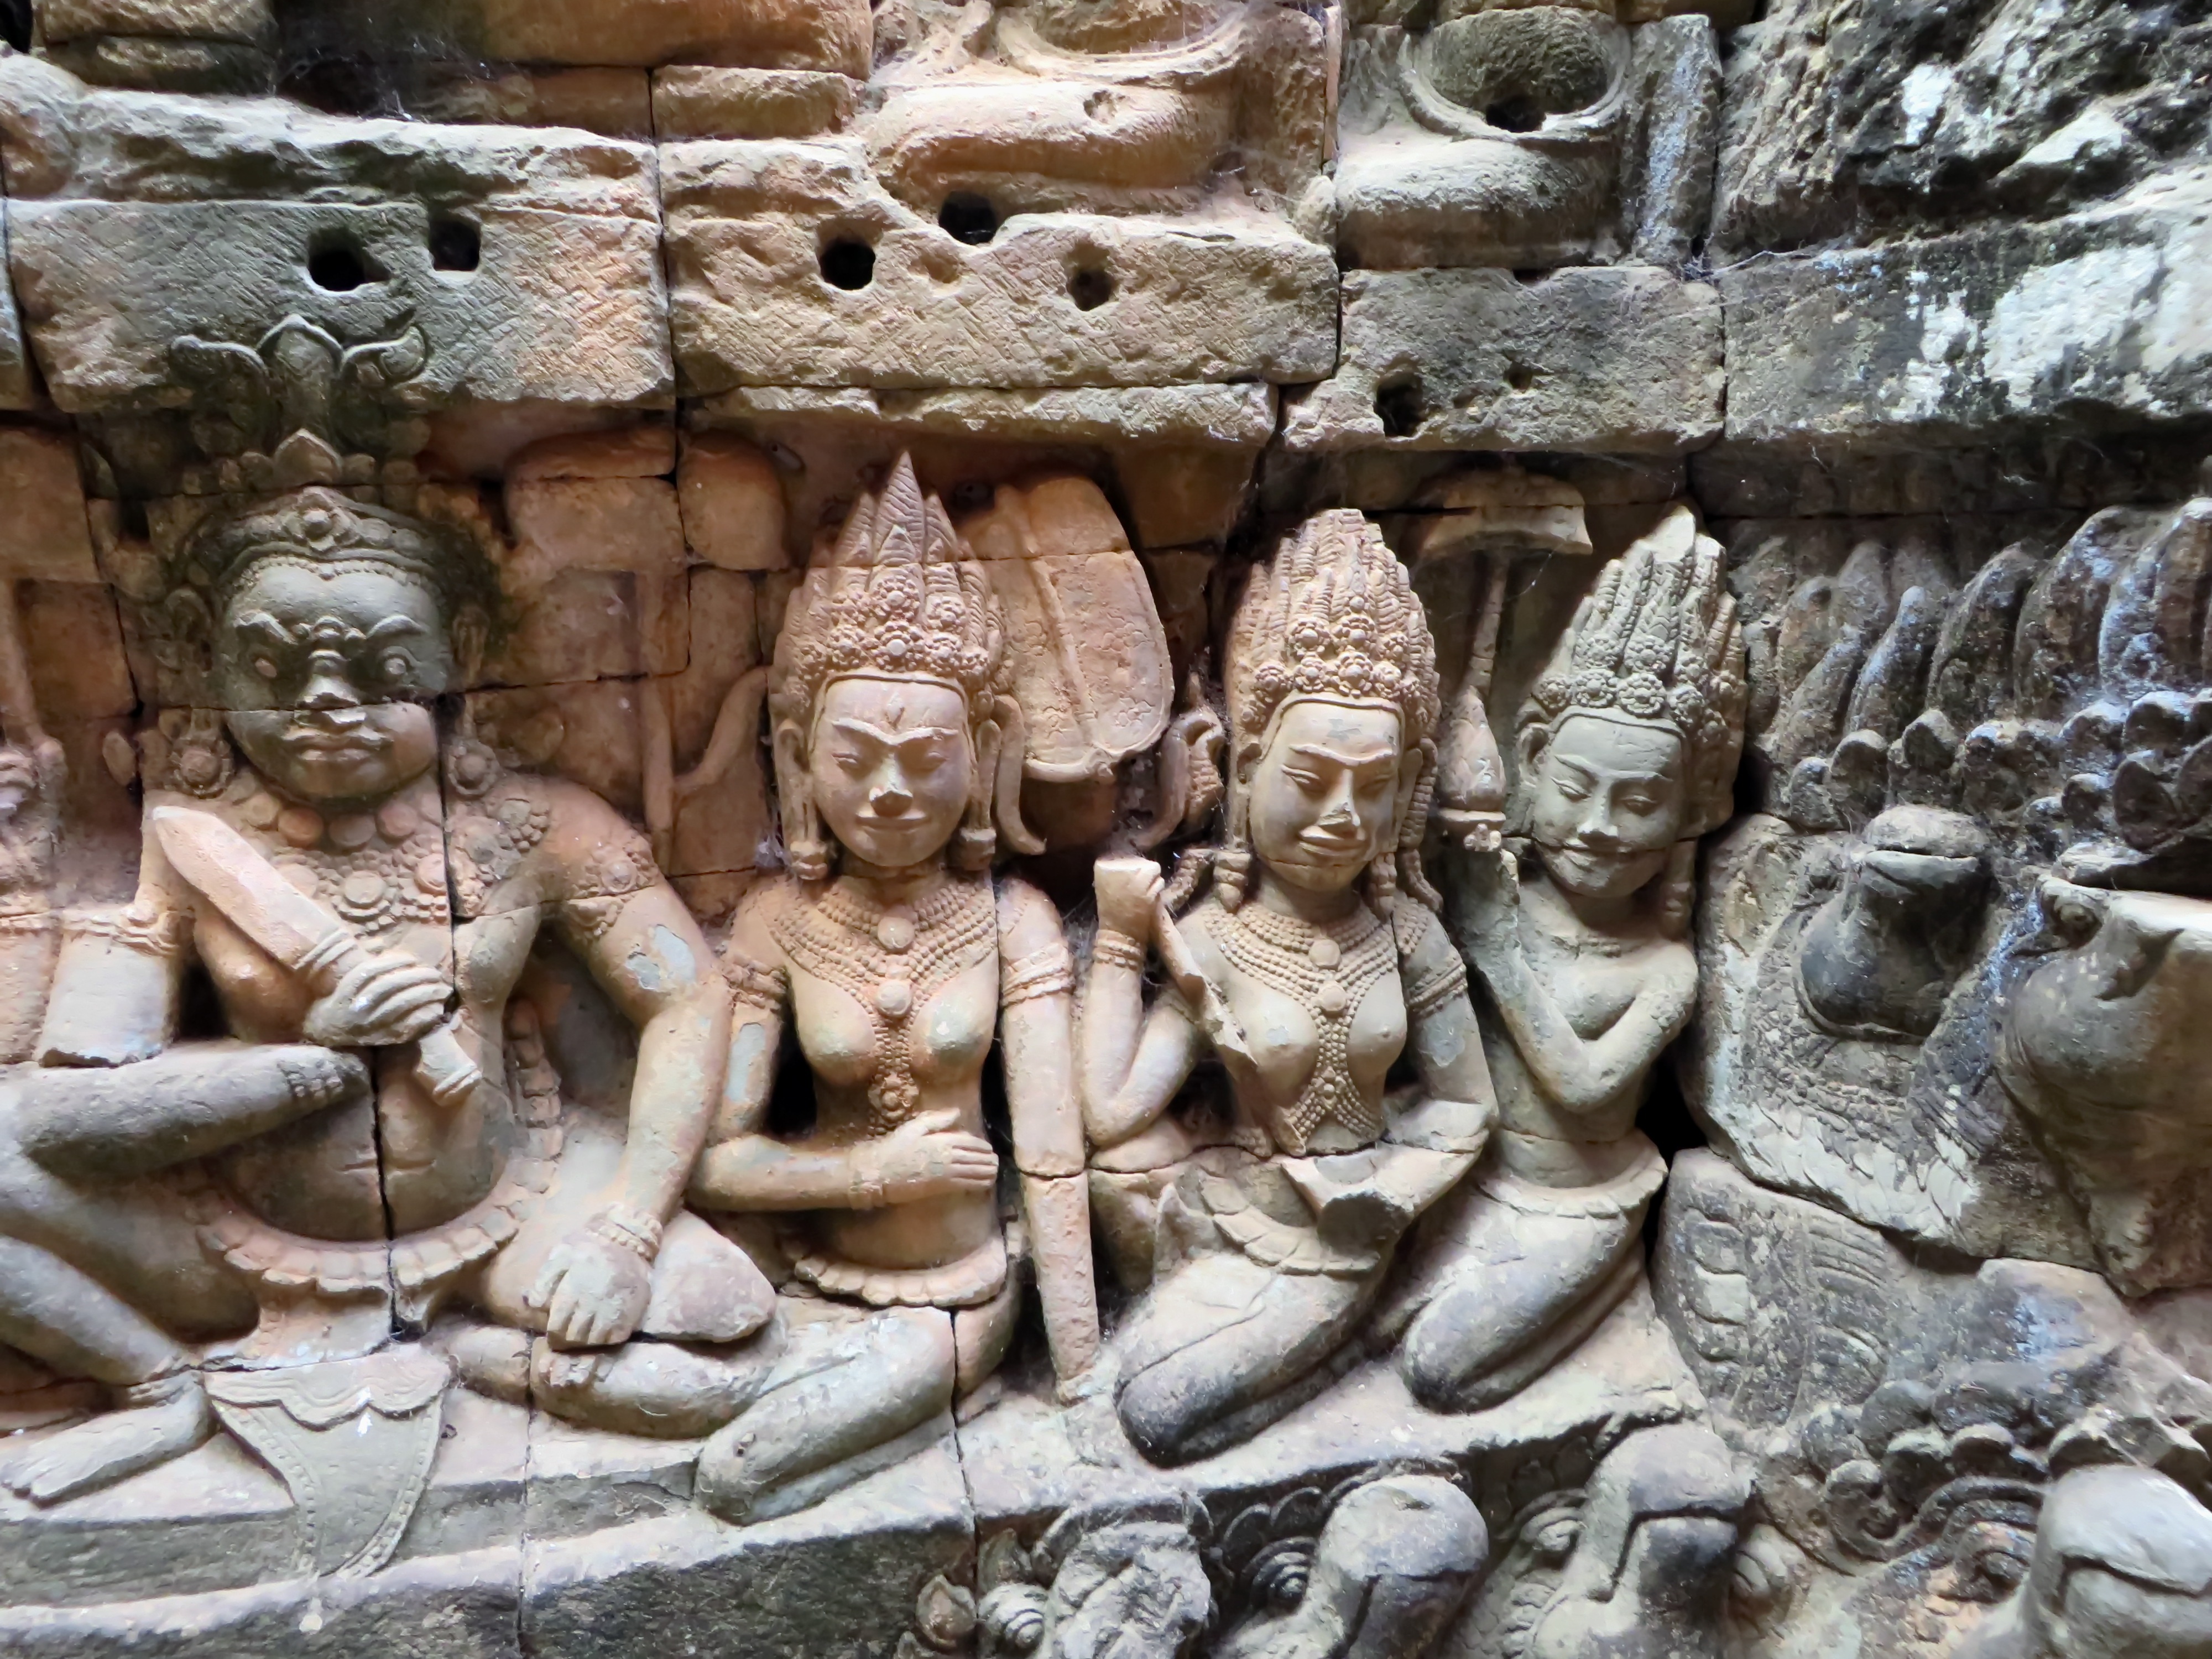
rock, monument, statue, place of worship, sculpture, art, archaeology, temple, cambodia, statues, history, carving, relief, mythology, angkor, archaeological site, stone carving, hindu temple, gautama buddha, ancient history, banteay srei, temple women, maya civilization